Ramakrishna Biswas

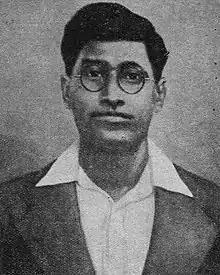
Martyr Ramkrishna Biswas

Ramkrishna Biswas (16 January 1910 – 4 August 1931) was an Indian revolutionary and martyr. He was an active member of Surya Sen's revolutionary group.